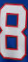
Number: 8